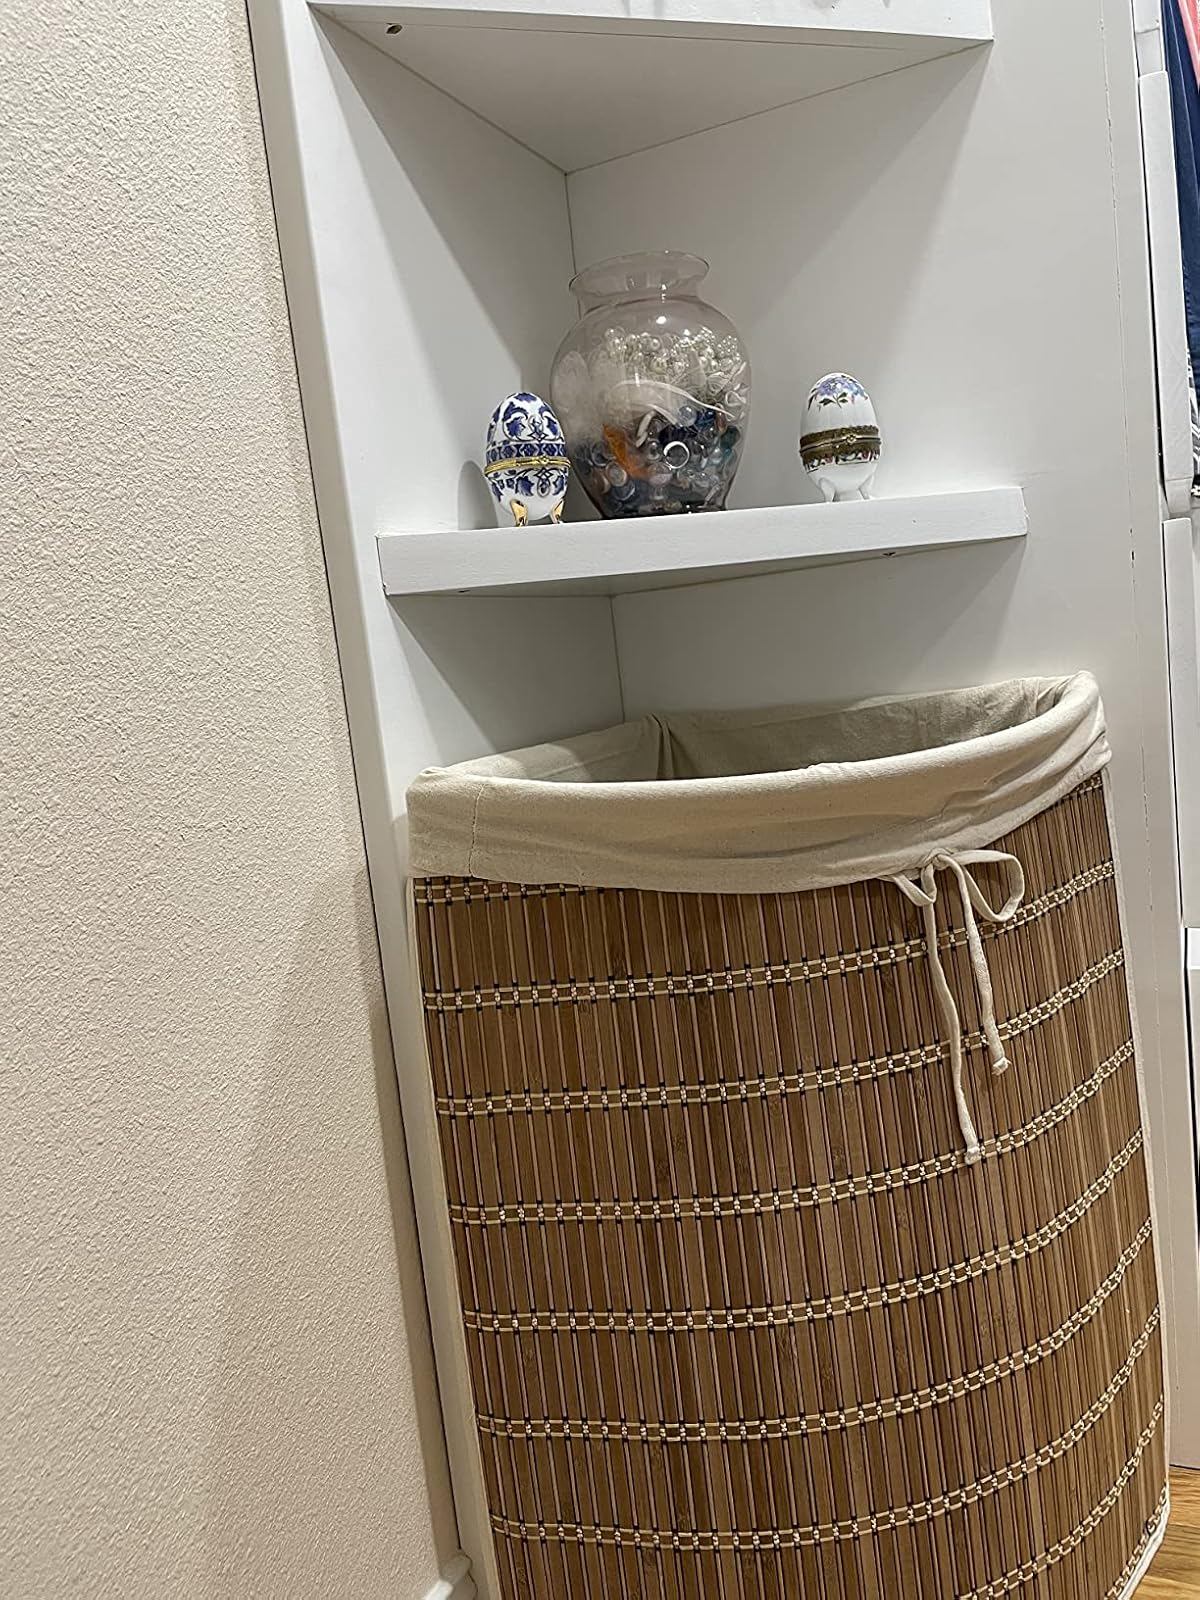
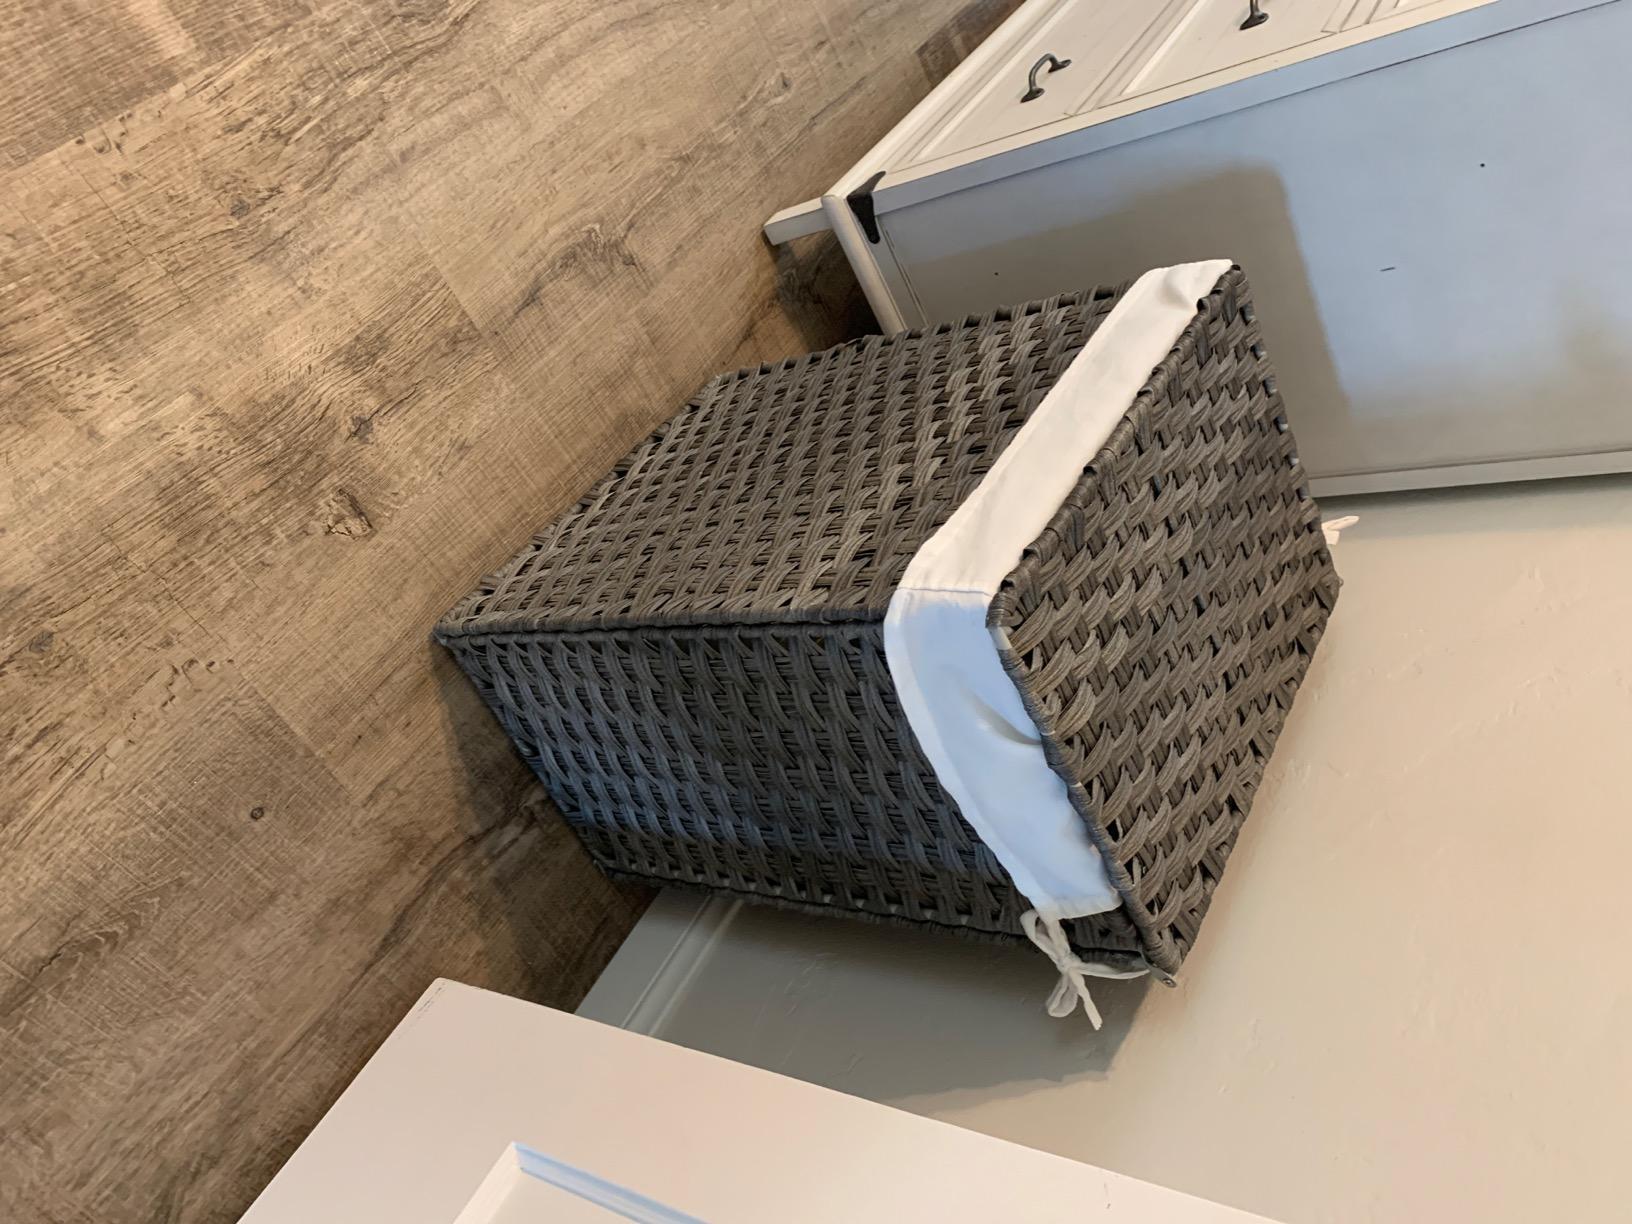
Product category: items_hamper
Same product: no